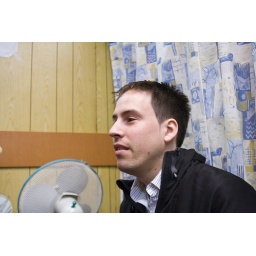
Site visit to LVCT field office in Embu.